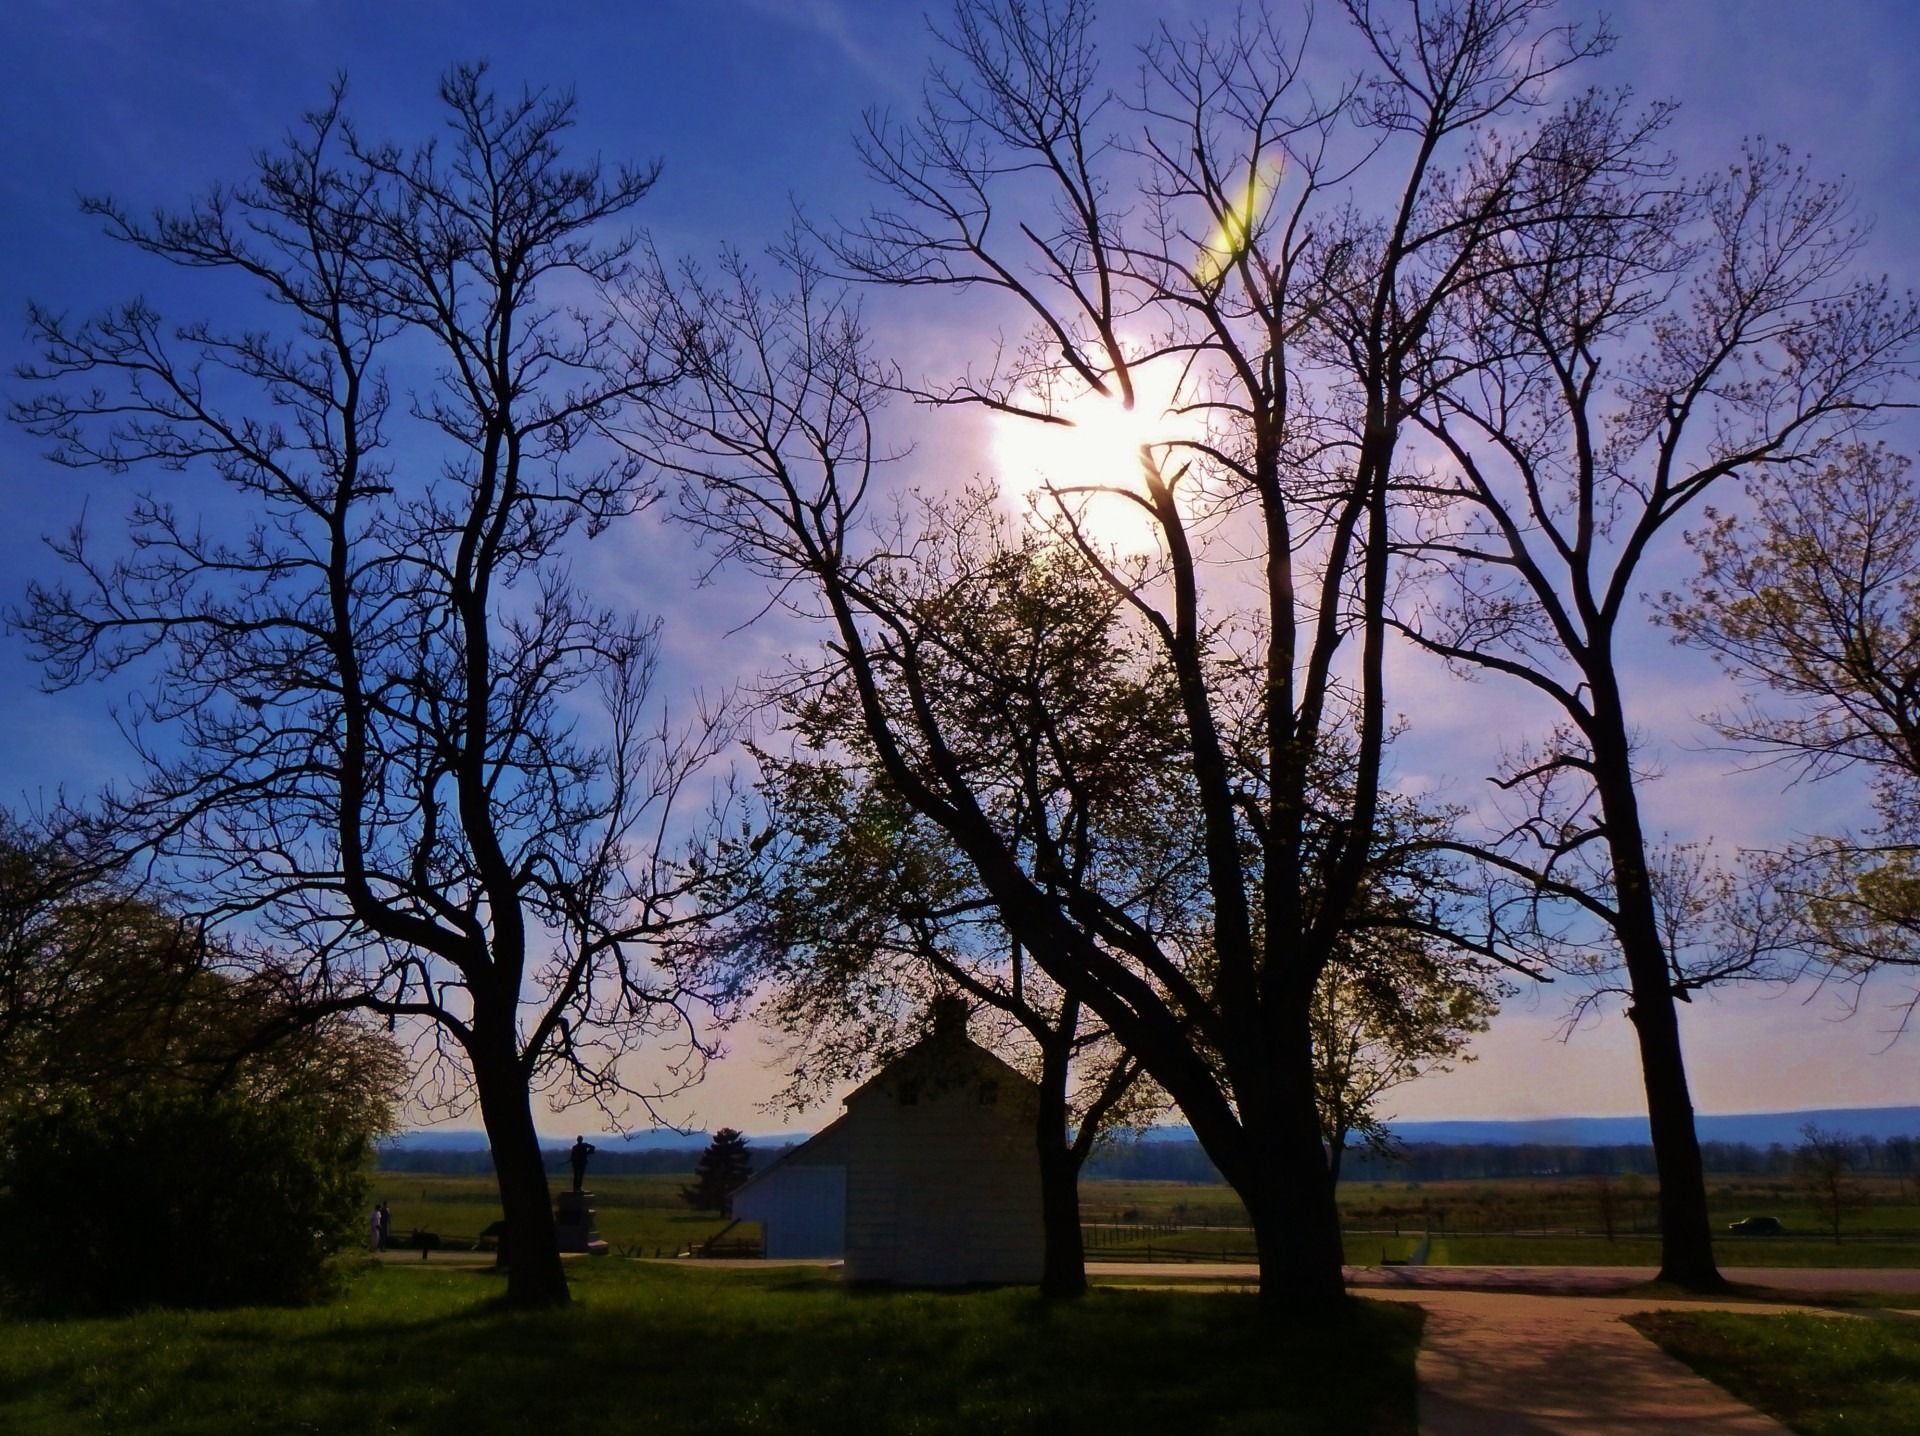
landscape, tree, nature, grass, branch, cloud, plant, sky, sunrise, sunset, farm, sunlight, morning, dawn, dusk, evening, canon, war, pennsylvania, brian, battlefield, gettysburg, rural area, civil war, atmospheric phenomenon, woody plant, brian farm